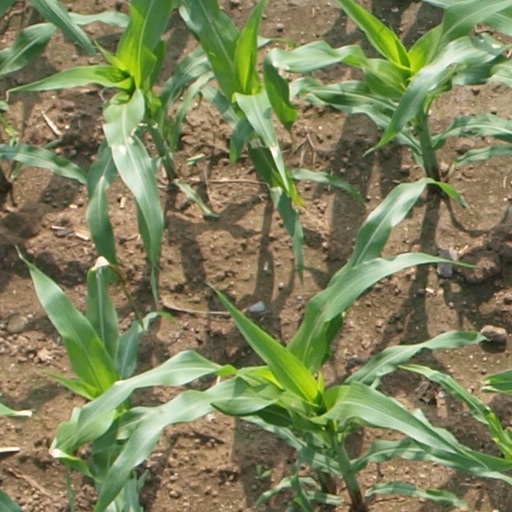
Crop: maize; corn